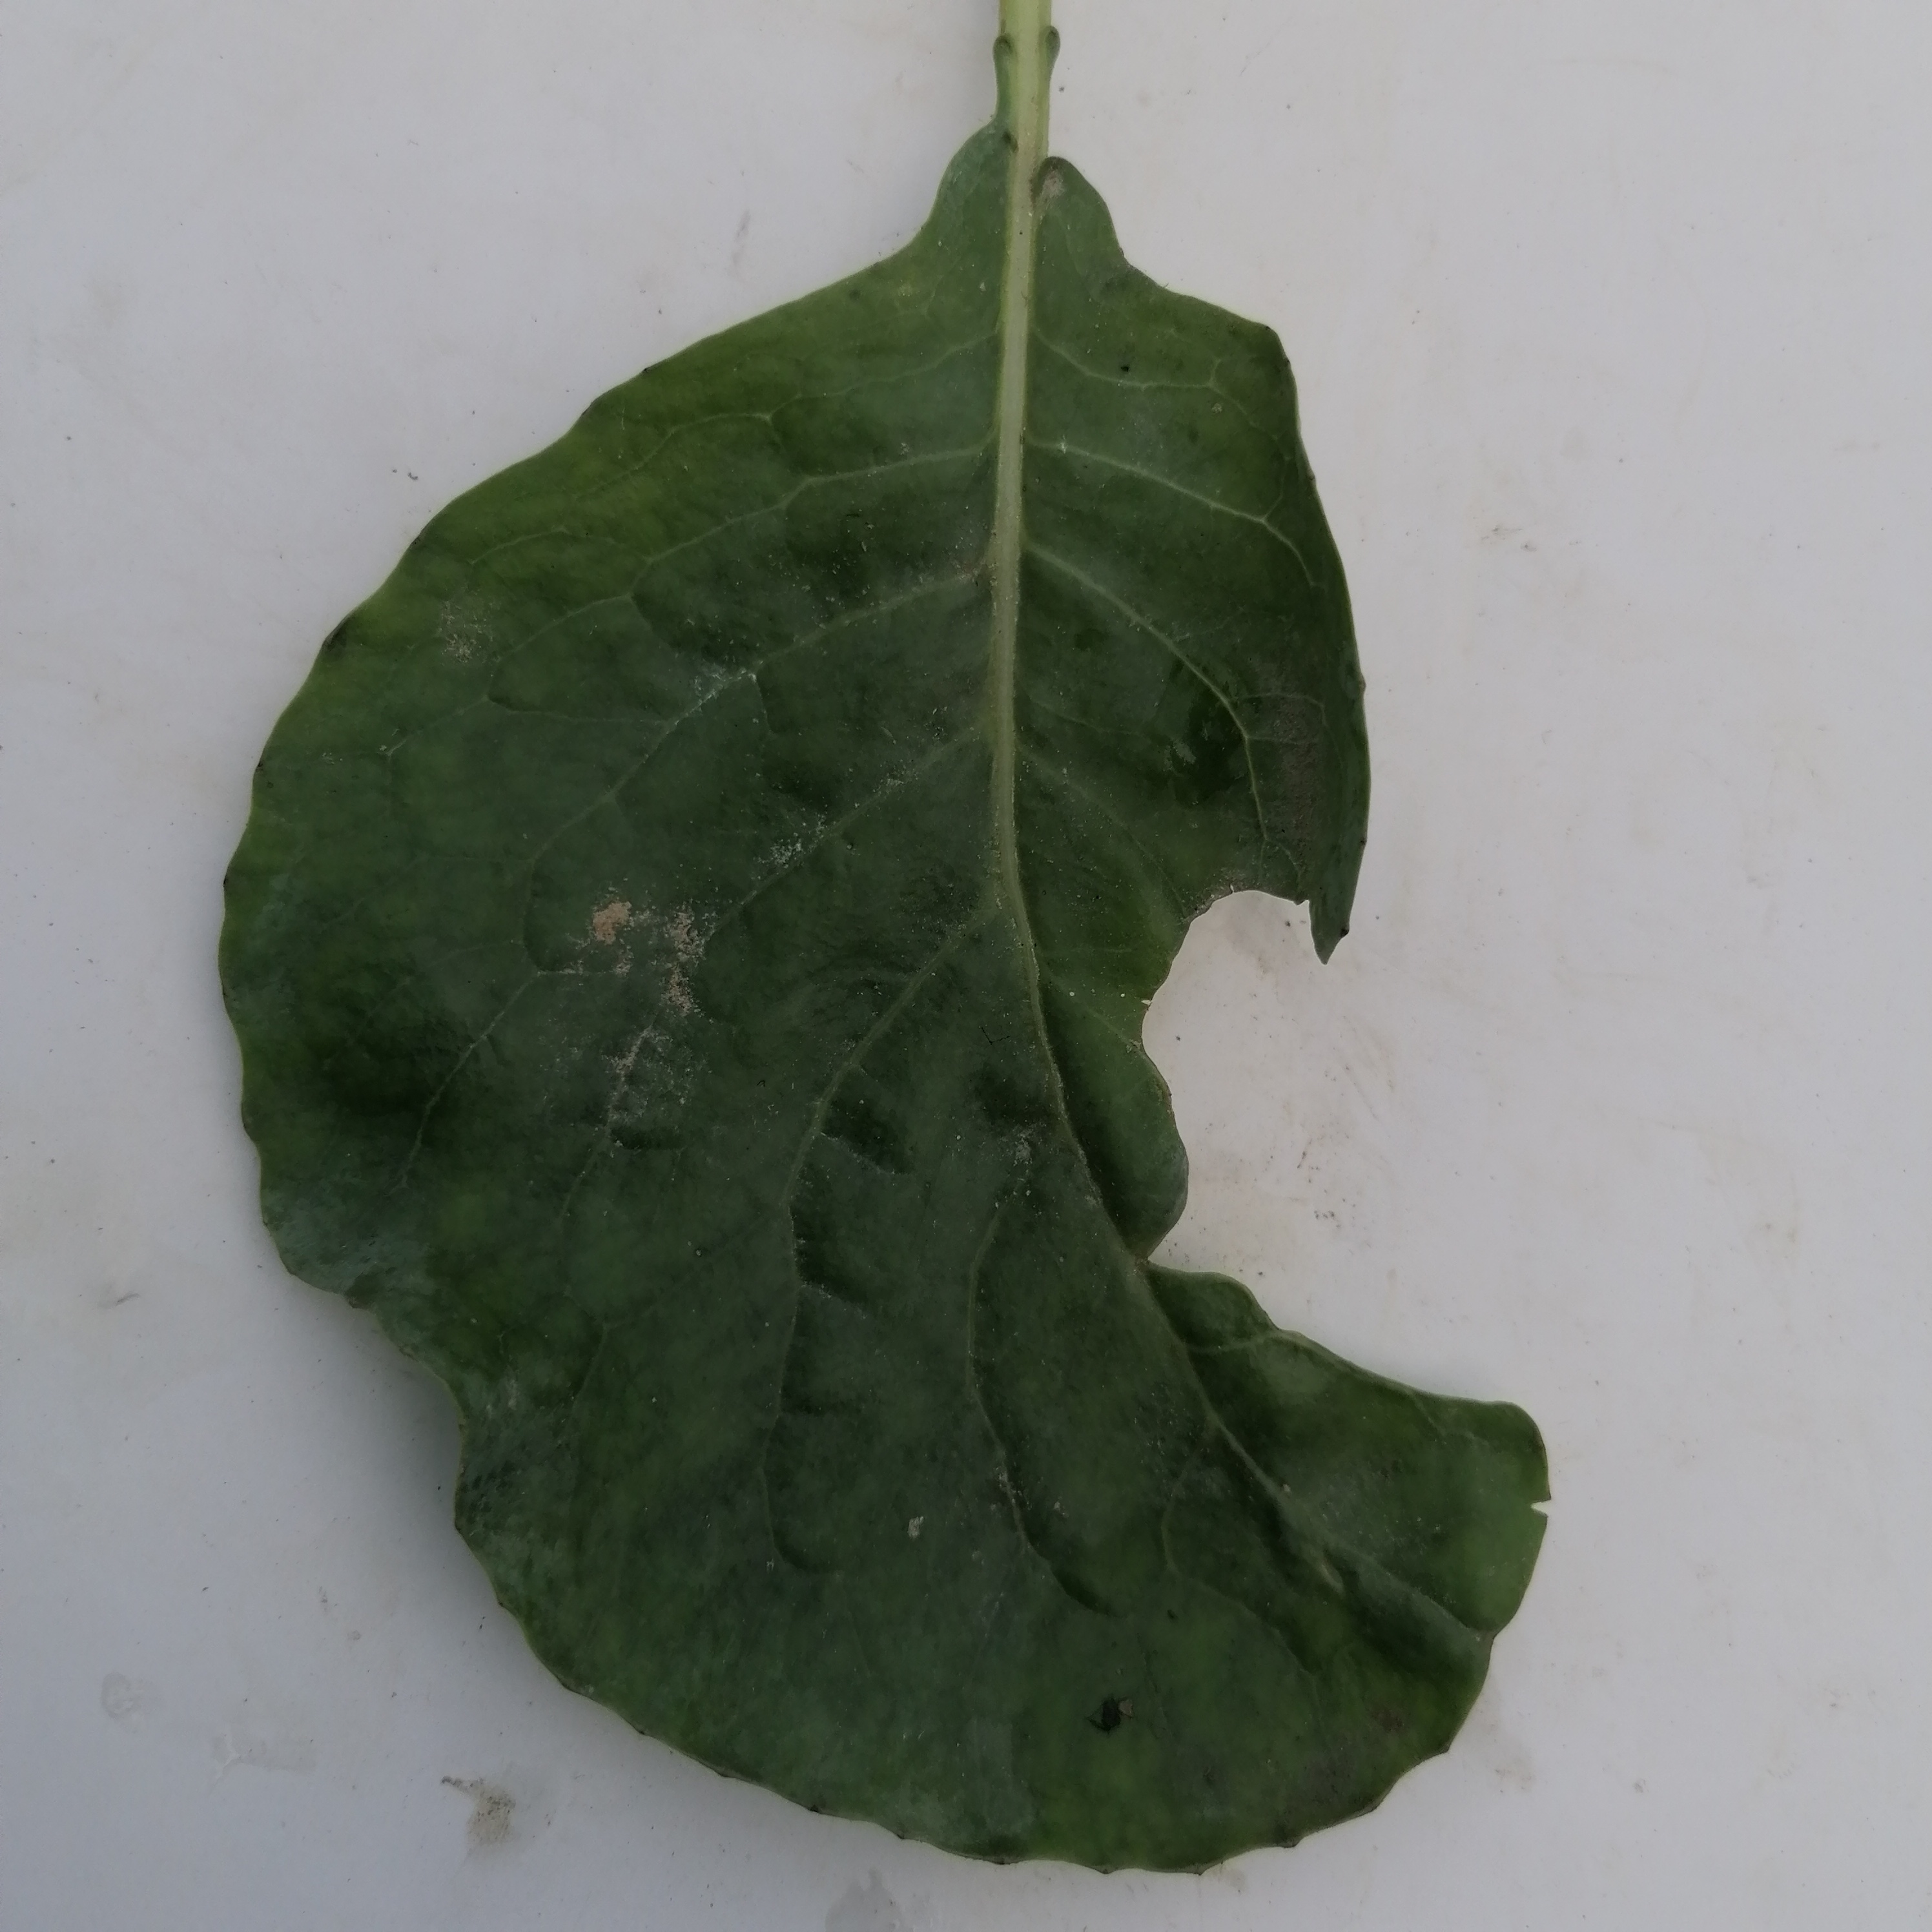
Label: Insect Hole